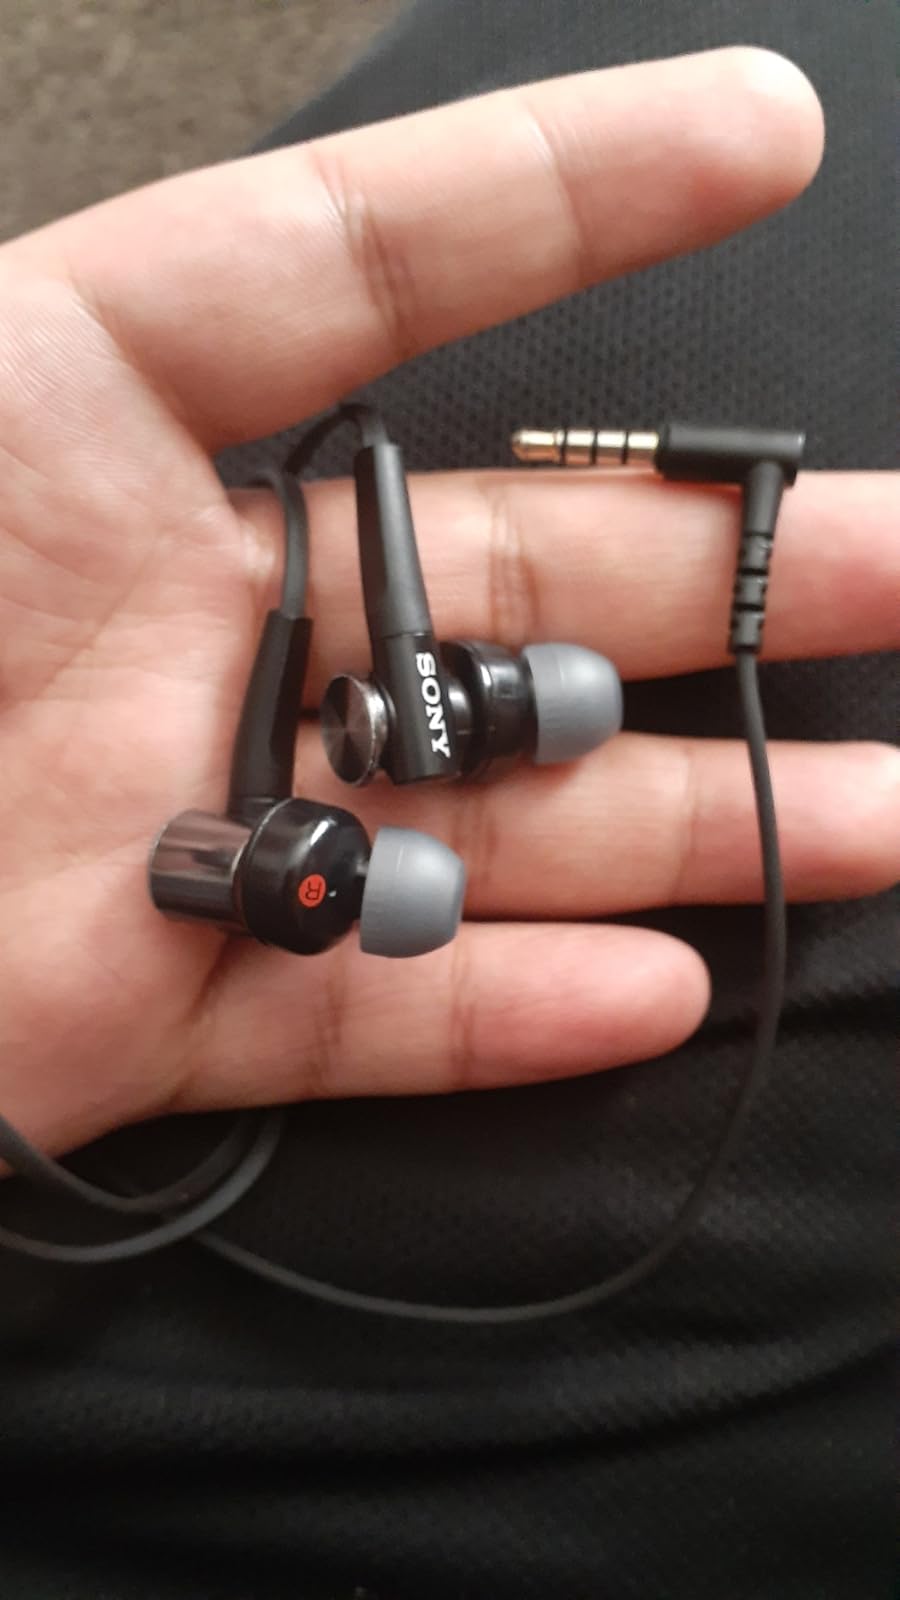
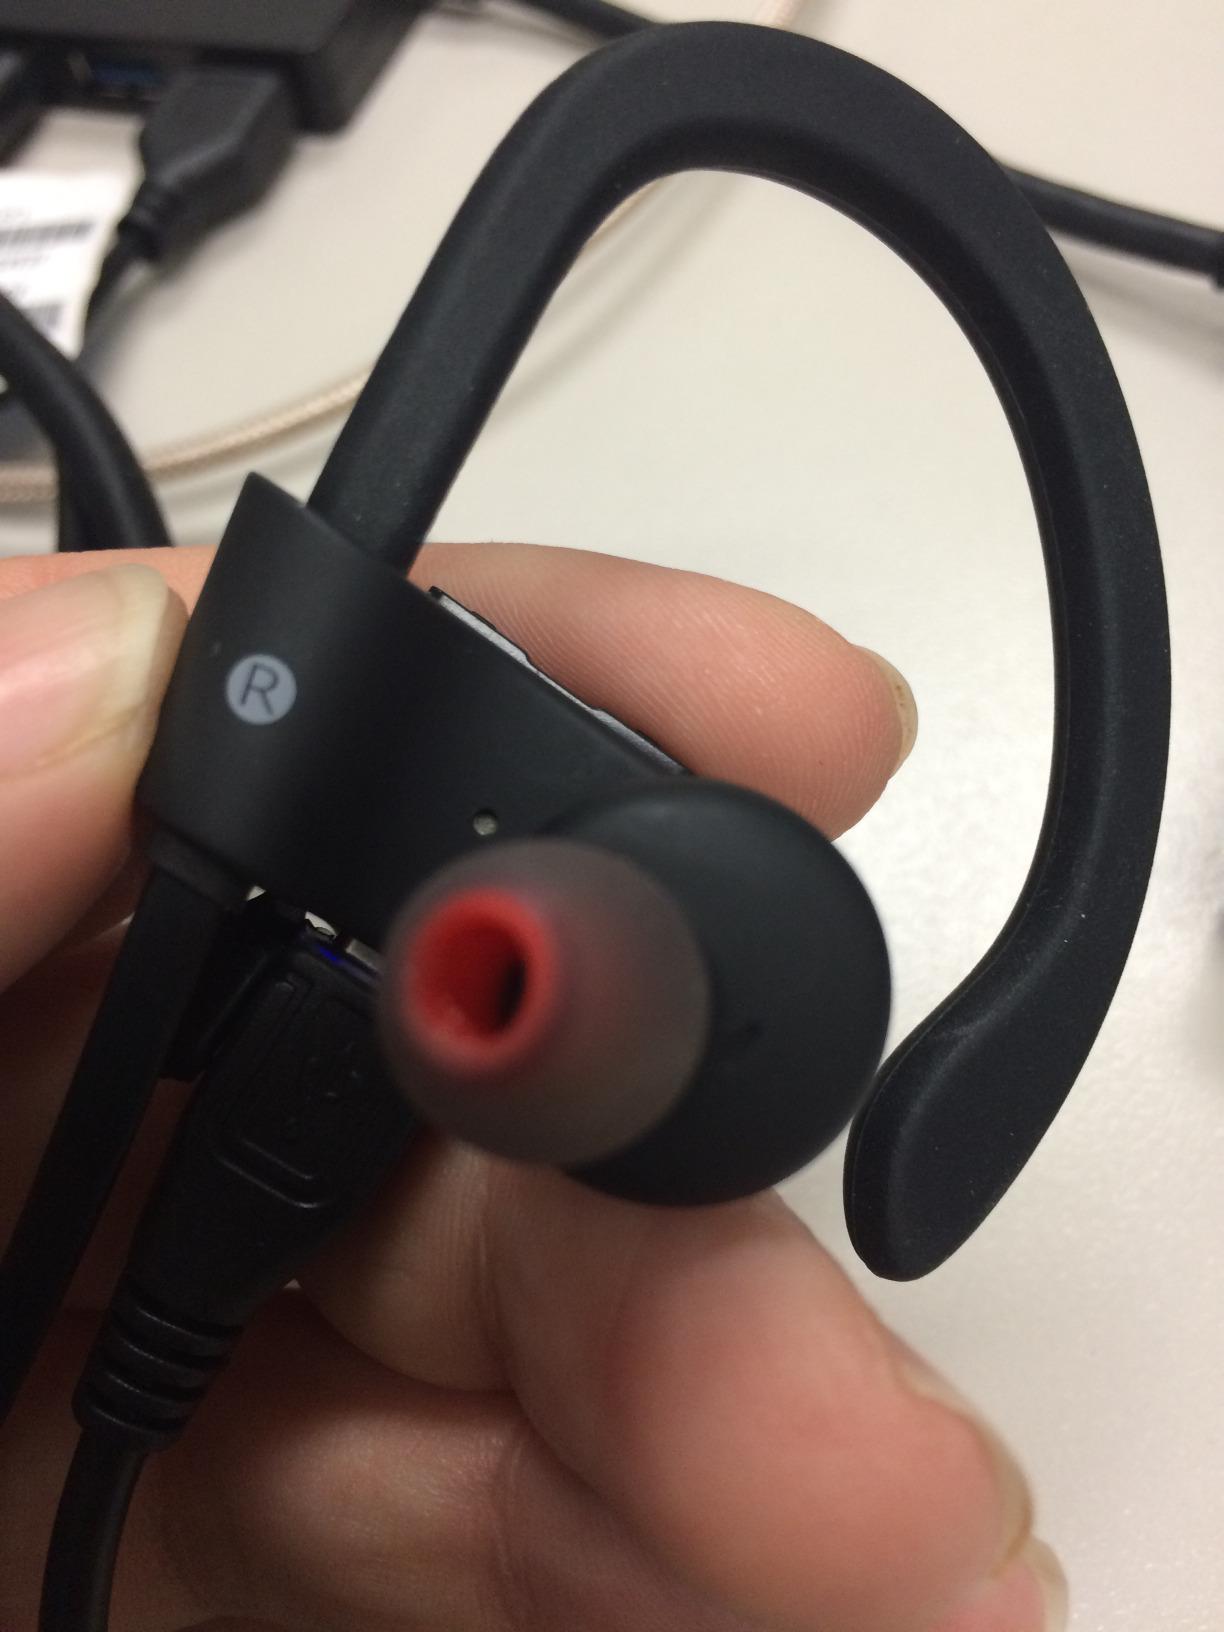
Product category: headphones
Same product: no